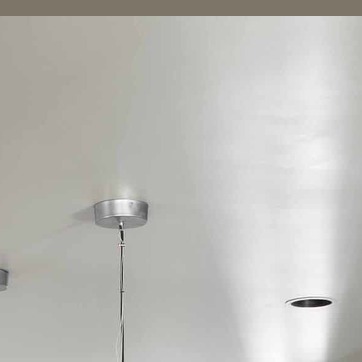
Material: painted